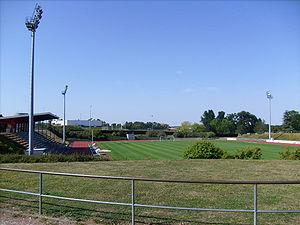
Le stade Yvon Chevalier à Saintes
Saintes [sɛ̃t] est une commune du sud-ouest de la France, située dans le département de la Charente-Maritime. Ses habitants sont appelés les Saintais et les Saintaises.
L’Entente Sportive Saintaise football est un club de football français basé à Saintes en Charente-Maritime.